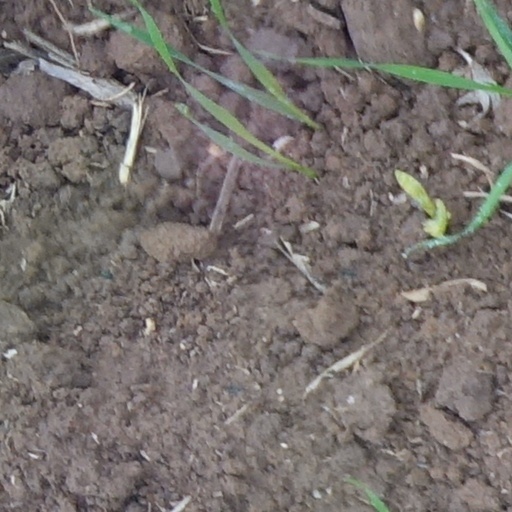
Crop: wheat